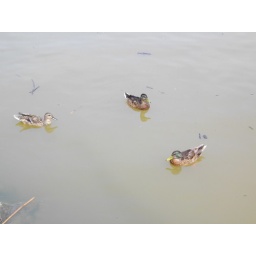
ducks in maumee river